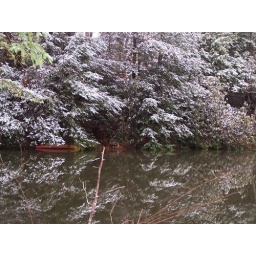
Snow covered branches frame a boat on the private lake at Wiley's Last Resort on Pine Mountain near Whitesburg, Ky.